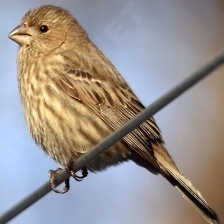
Species: HOUSE FINCH
Scientific name: HAEMORHOUS MEXICANUS
ImageNet parent category: house_finch